Meris Skenderović

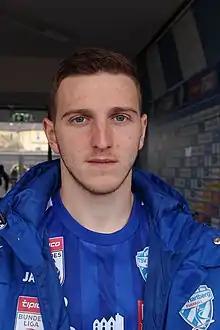

Meris Skenderović (born 28 March 1998) is a footballer who plays as a forward for German Regionalliga Südwest club Stuttgarter Kickers. Born in Germany, and a former German youth international, he most recently represented Montenegro at youth level.